Bassam Al-Rawi

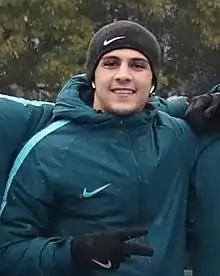
Bassam playing for the Qatari under-23 team in January 2018

Bassam made his appearance for Qatar in a 0-1 loss to Czech Republic in Abdullah bin Khalifa Stadium. He was included in Félix Sánchez Bas' Qatari squad for the 2019 AFC Asian Cup in the United Arab Emirates. He made his first international goal on 9 January 2019 against Lebanon. On 22 January, he scored his second international and the winning goal for Qatar against his country of origin, Iraq, which helped his team reach the quarter-finals of the competition. His team would eventually conquer the Asian title for the first time.